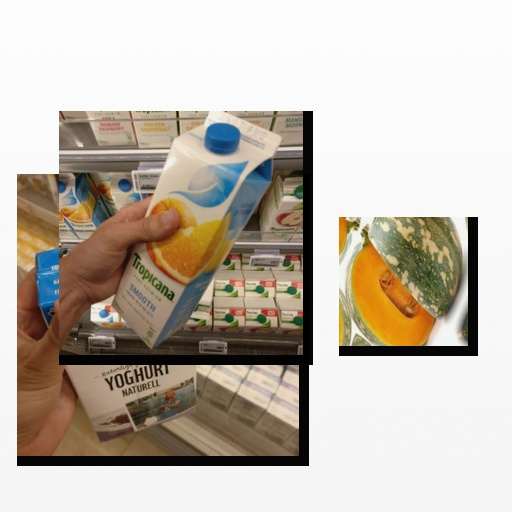
Food items: mixed_juice, pumpkin, natural_yogurt